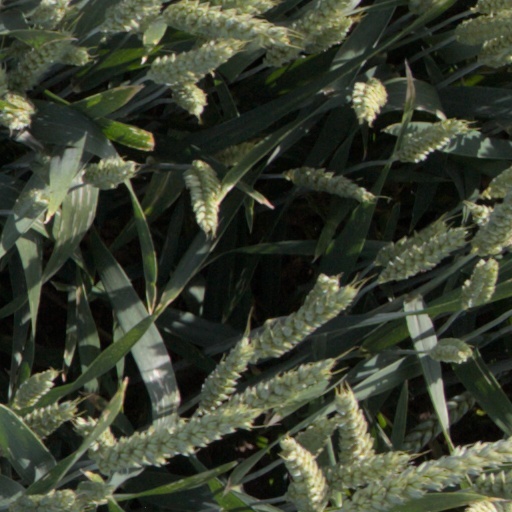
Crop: wheat